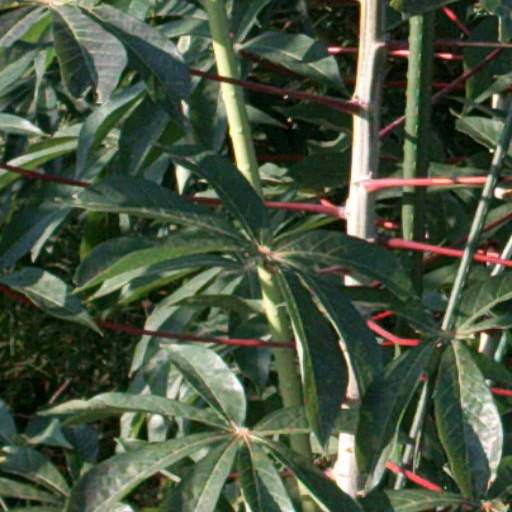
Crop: cassava